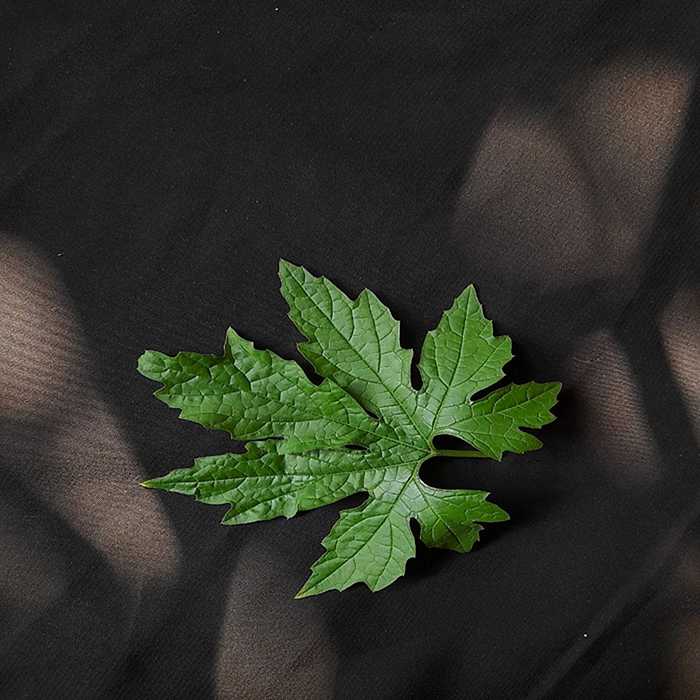
Plant: Bitter Gourd
Label: Fresh leaf